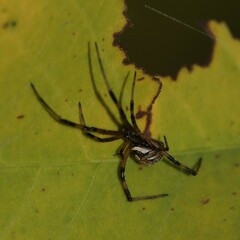
Species: Lactrodectus_hesperus